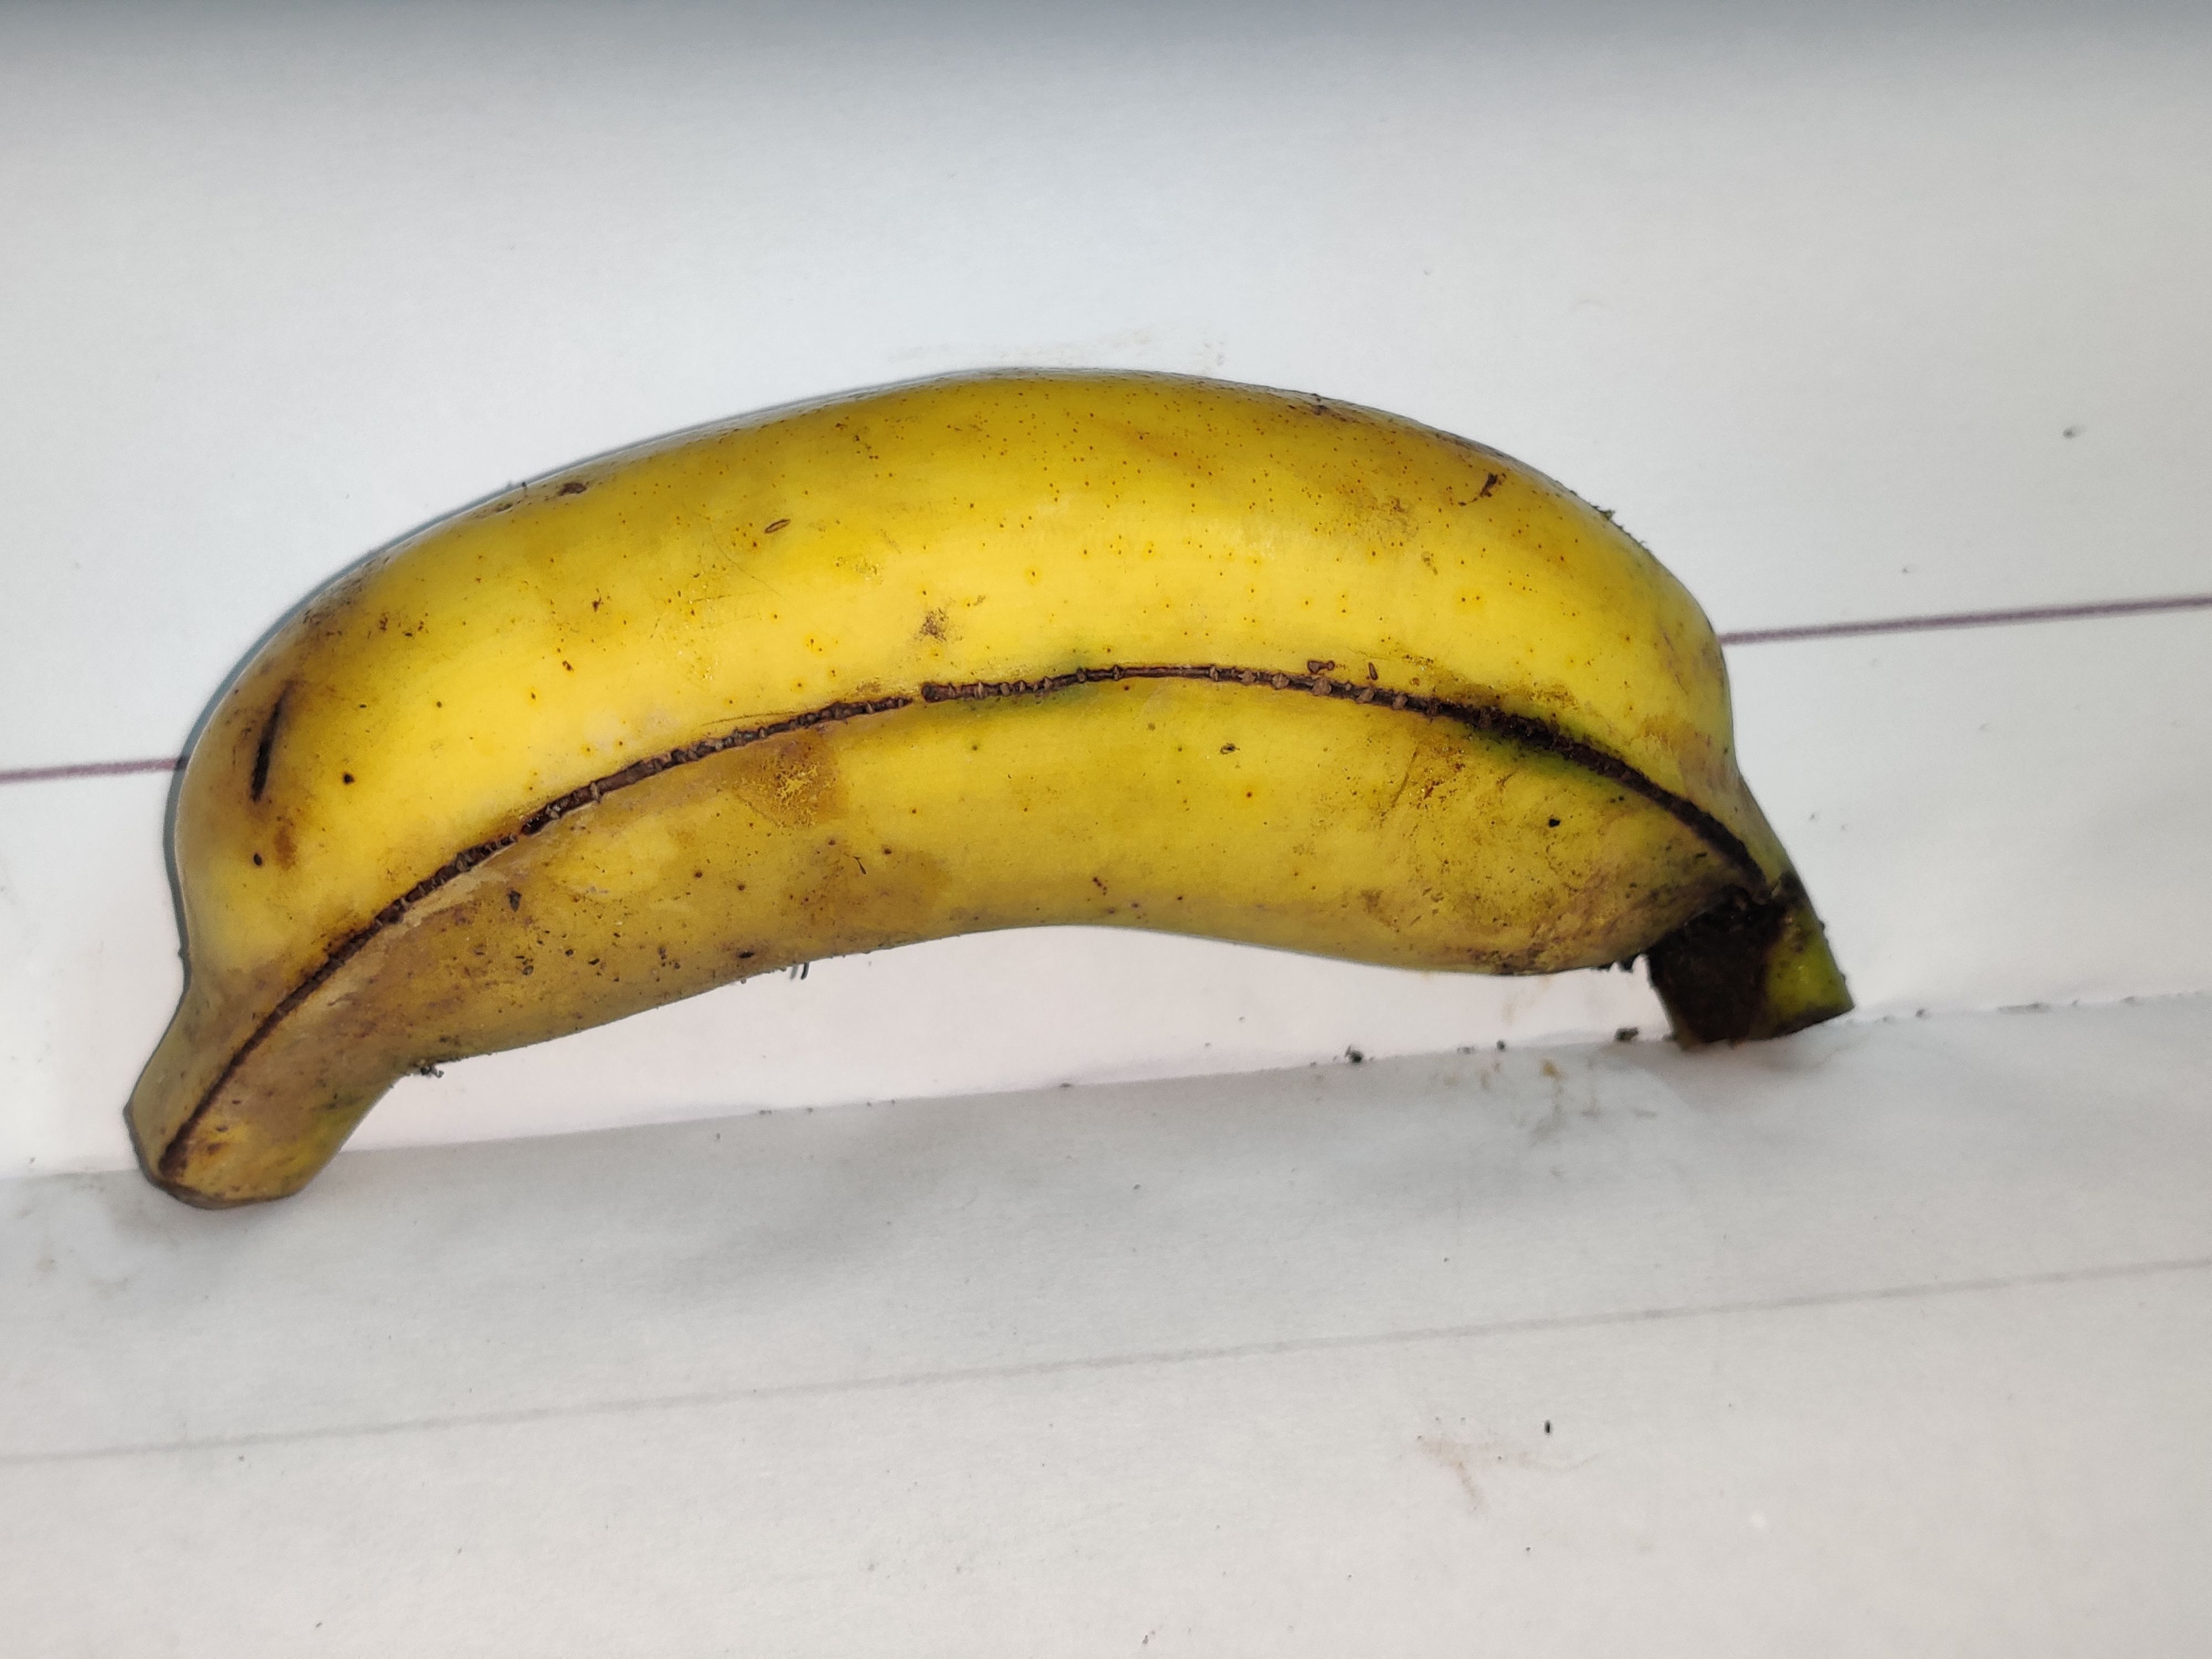
Fruit: banana
Grade: 2nd-grade